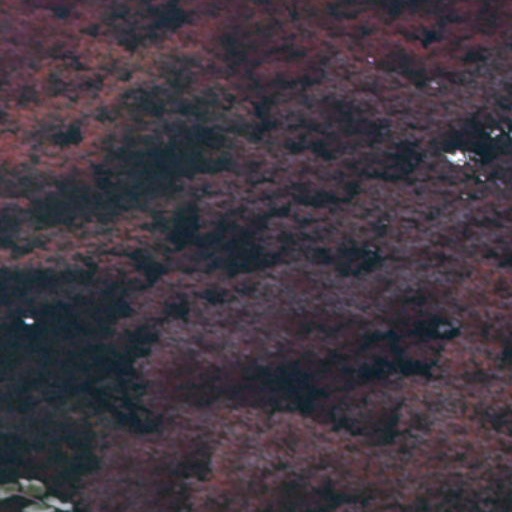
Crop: cassava